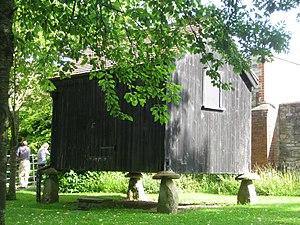
Les staddle stones sont le nom anglais pour des colonnes en pierre faisant office de fondation, formant pilotis, utilisées par certaines traditions de construction. Les staddle stones étaient à l’origine utilisés comme assise pour les greniers, hayricks, garde-mangers, etc. Les staddle stones dégageaient les greniers du sol, protégeant ainsi les stocks de grain des remontées d’humidité et de la vermine ; en moyen anglais, staddle ou stadle est stathel, du vieil anglais stathol, une fondation, un support ou un tronc d'arbre. On les trouve principalement en Angleterre, en Galice. Dans les Asturies, elles prennent le non de « pegollo », « pegocho », « pegollero », « esteos » ou « Pé »; et dans les îles Mariannes, de tels supports sont appelés « latte » en chamorro. Les mazots et raccards en Suisse sont aussi soutenus de cette manière, dans le Val d'Anniviers la pierre horizontale s'appelle « palet » et le pilier, « pilet ».
Les réserves de céréales constituent un élément vital pour la survie des groupes humains. Apparue aux environs de la révolution néolithique, la maîtrise du stockage des céréales est essentielle dans l'organisation de la plupart des sociétés car elle est impliquée dans trois activités humaines majeures :